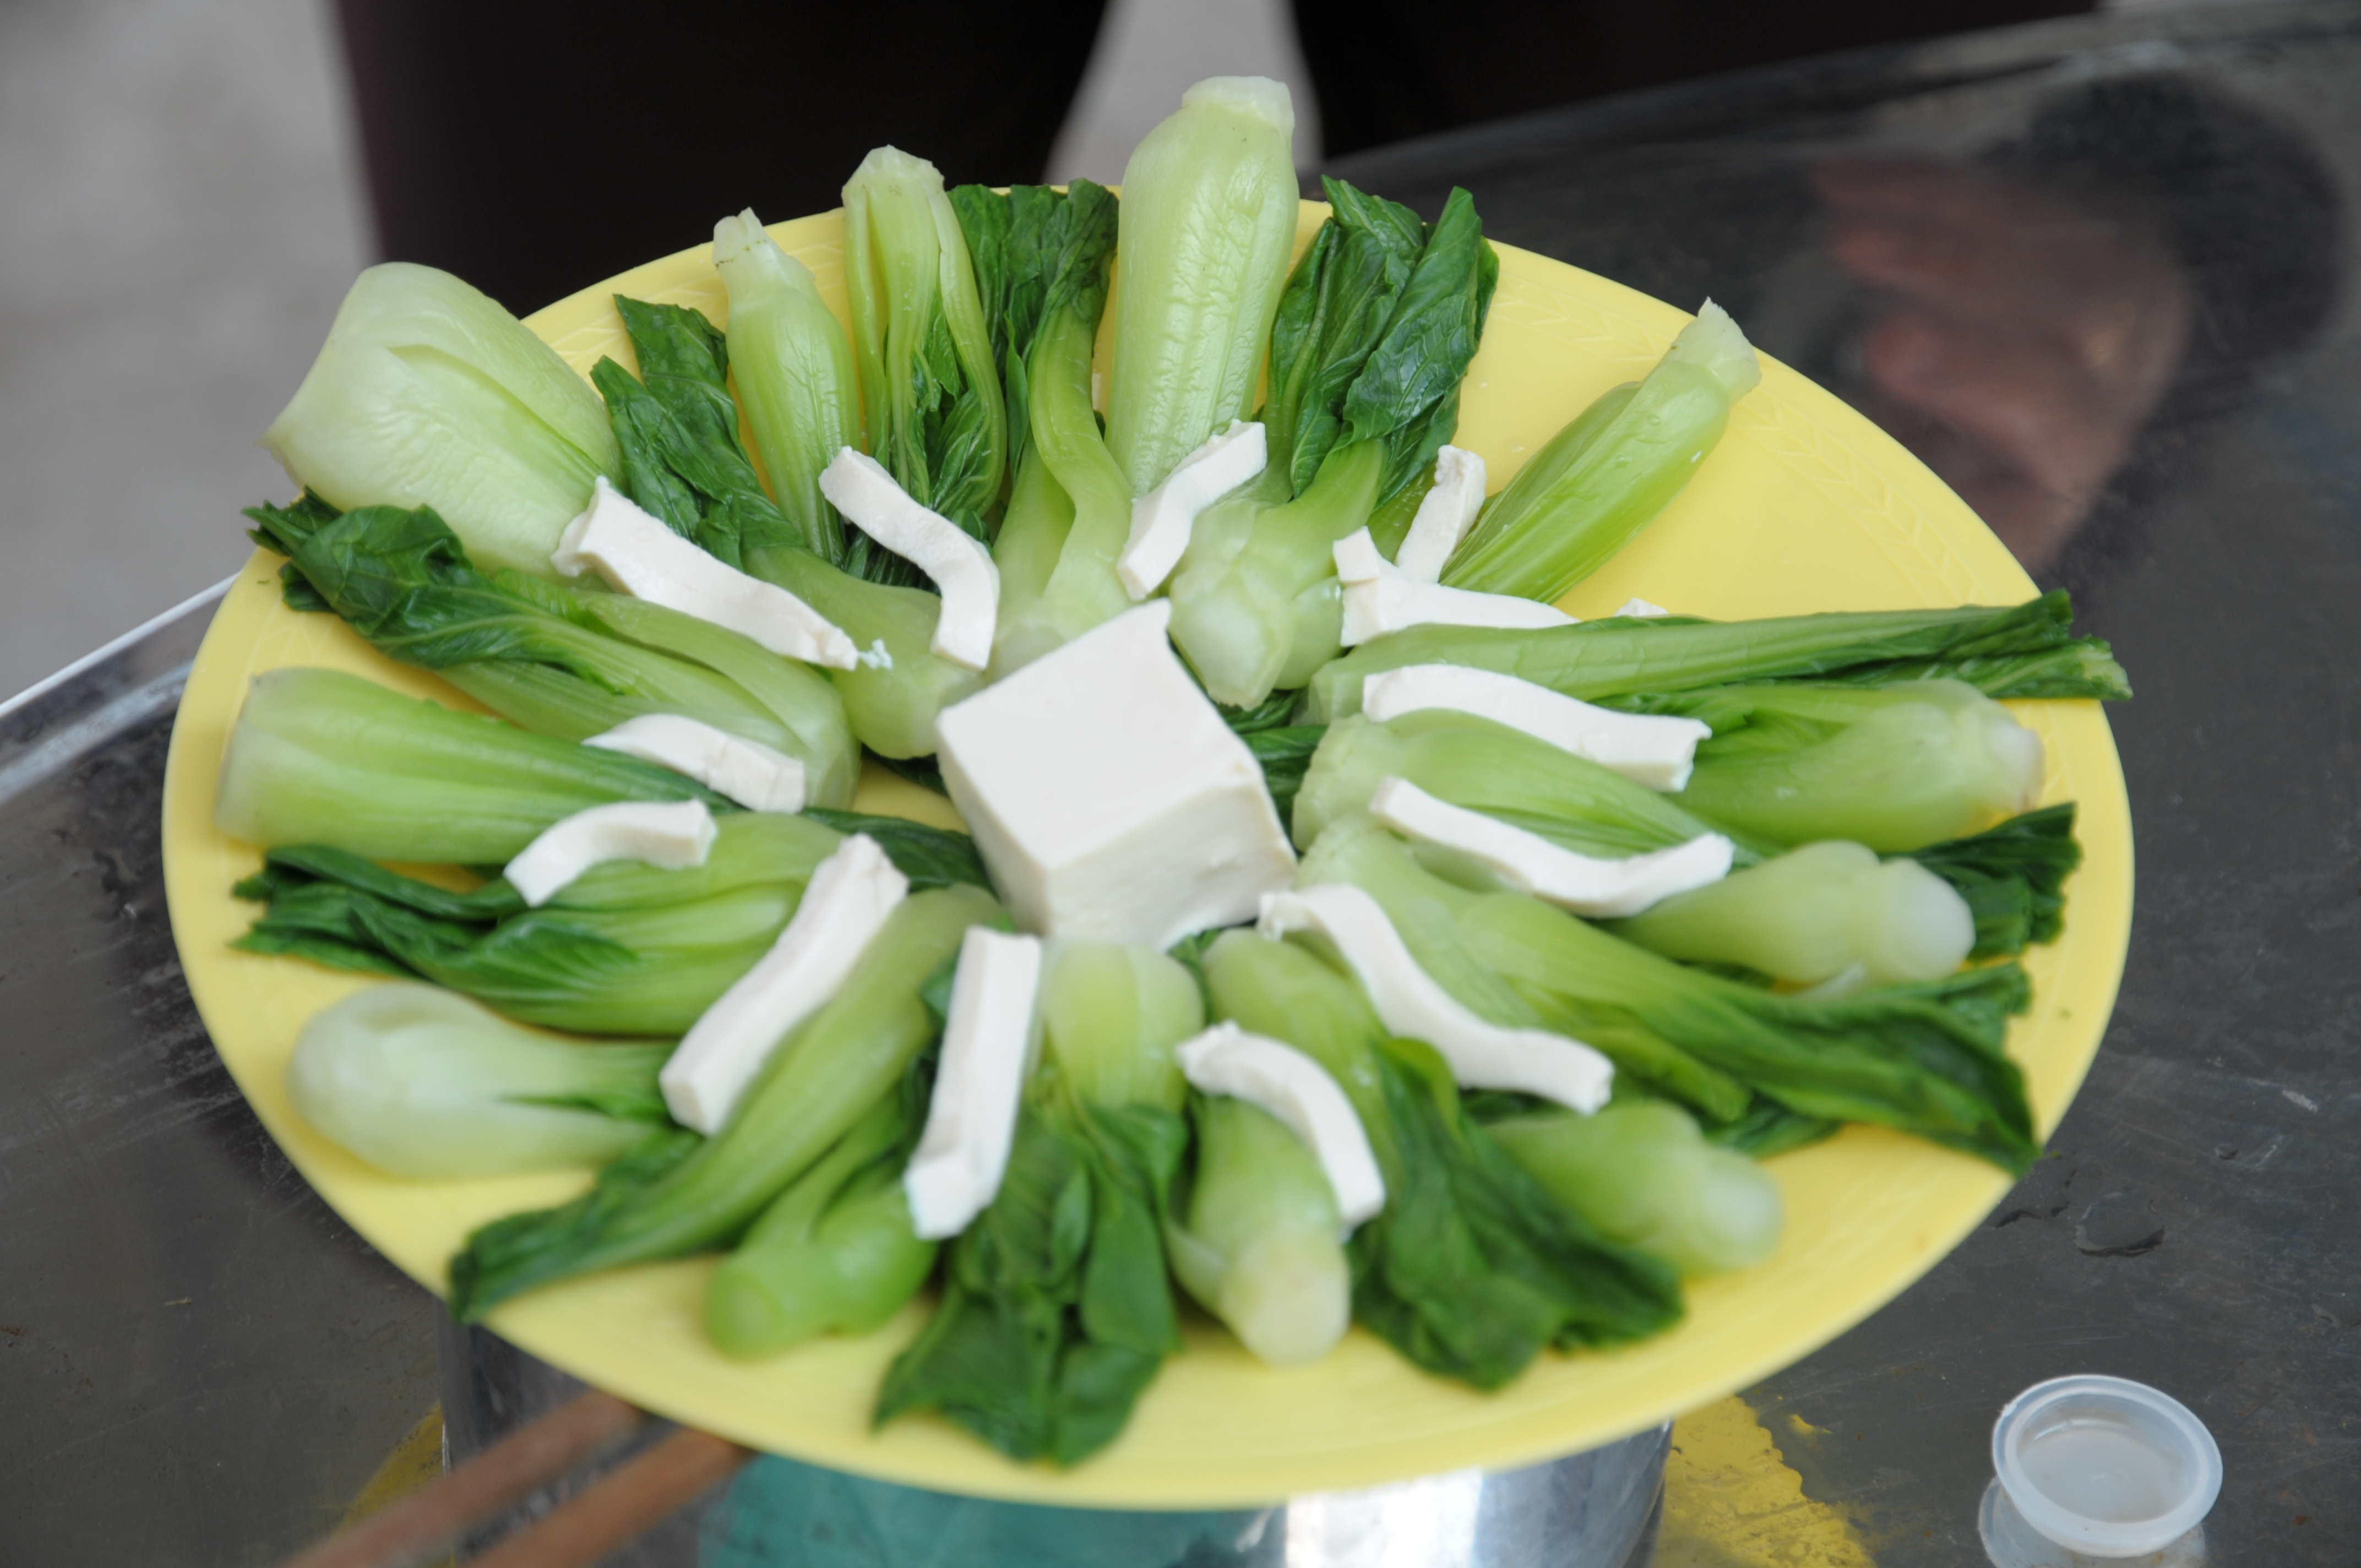
vegetarian, foods, healthy, food, dish, vegetable, cuisine, ingredient, crudit s, garnish, vegetarian food, produce, plant, leek, leaf vegetable